Walter Payton (musician)

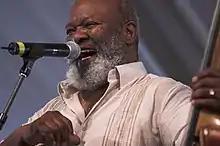
Walter Payton in 2008.

Walter Payton, Jr. (August 23, 1942 – October 28, 2010) was an American jazz bassist and sousaphonist.